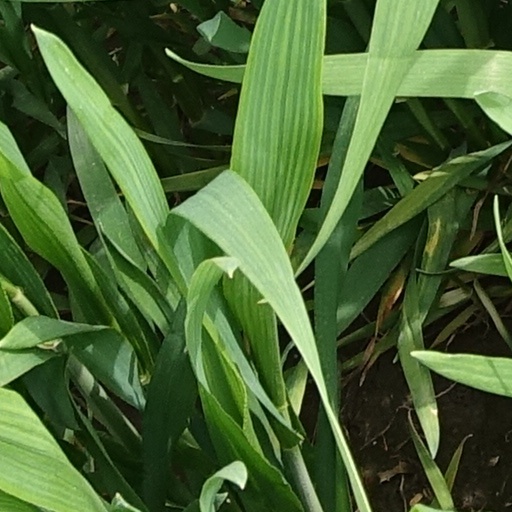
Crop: wheat